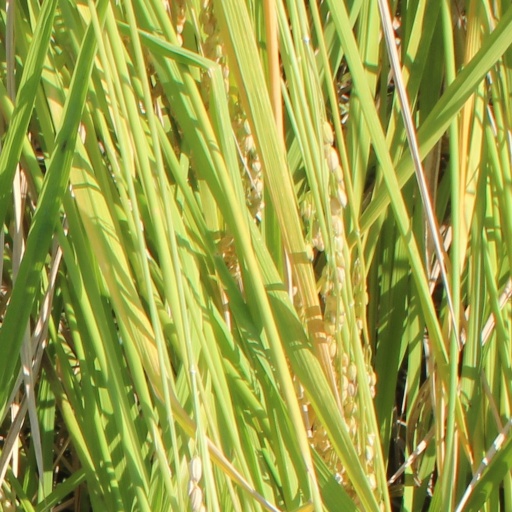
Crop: rice